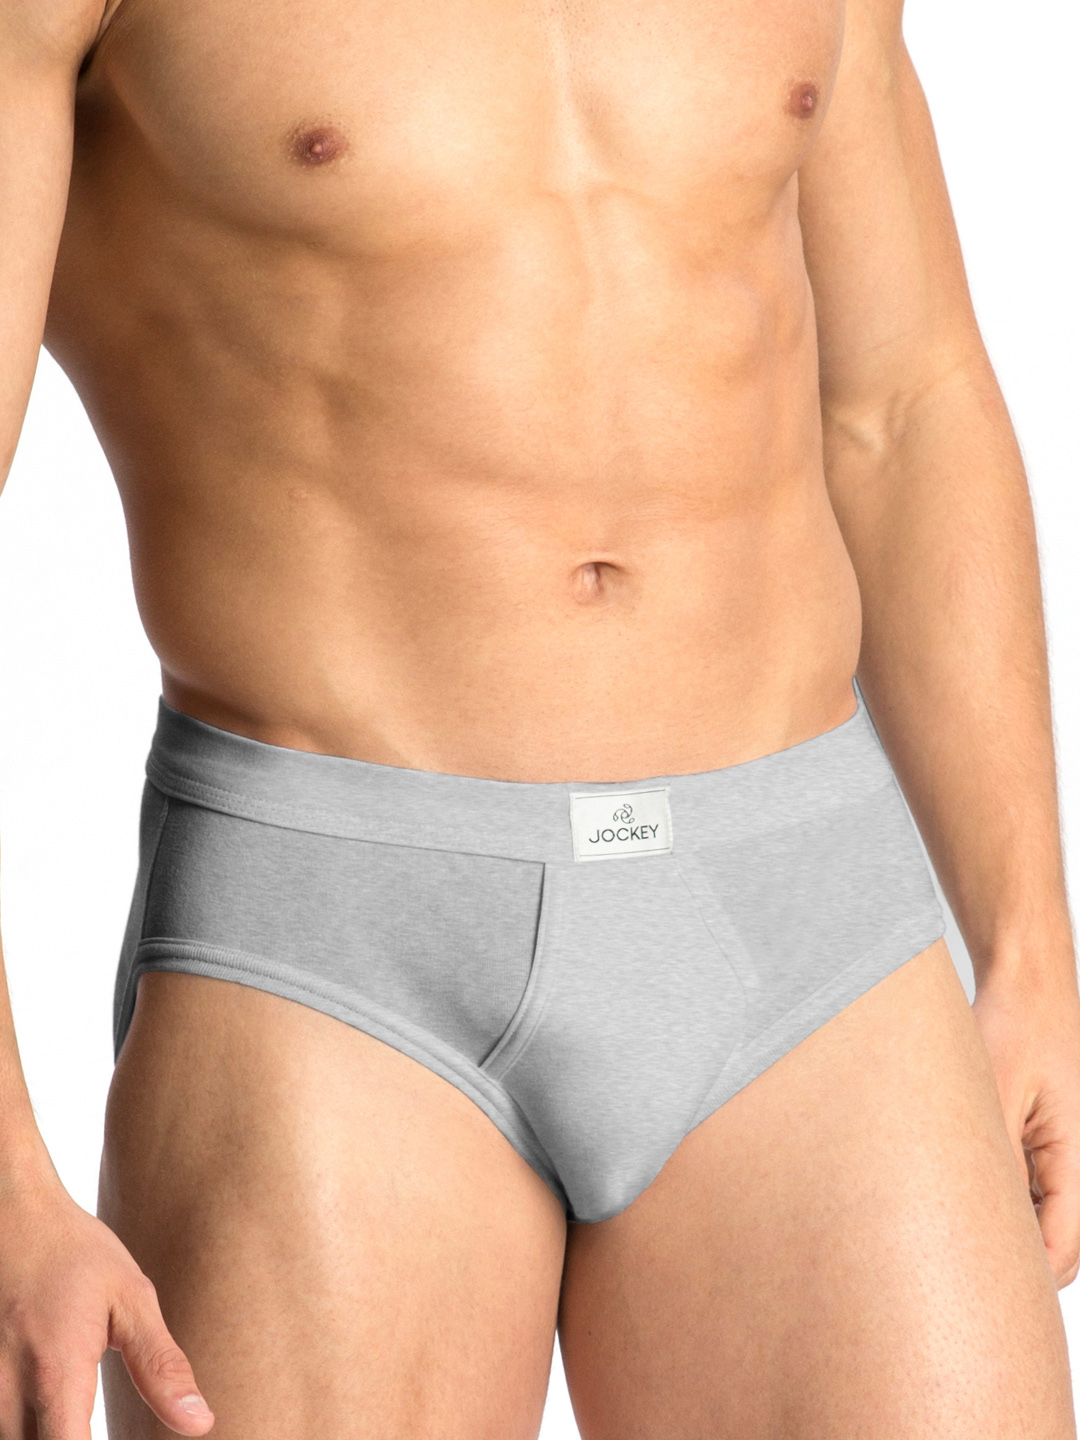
Jockey Men Gold Edition Grey Brief
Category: Apparel / Innerwear / Briefs
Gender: Men
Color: Grey
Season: Summer 2016
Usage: Casual